Amazon Kindle devices

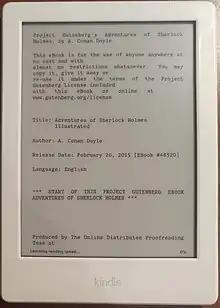
Kindle 8 displaying the title page of an e-book from Project Gutenberg

Amazon's upgrade of the standard Kindle was released on June 22, 2016, in both black and white colors ($80 ad-supported, $100 no ads). The Kindle 8 features a new rounded design that is shorter, narrower, thinner, and lighter than the previous Kindle 7, and features double the RAM (512 MB) of its predecessor. The Kindle 8 is the first Kindle to use Bluetooth that can support VoiceView screen reader software for the visually impaired. It has the same screen display as its predecessor, a 167 ppi E Ink Pearl touch-screen display, and Amazon claims it has a four-week battery life and can be fully charged within four hours.